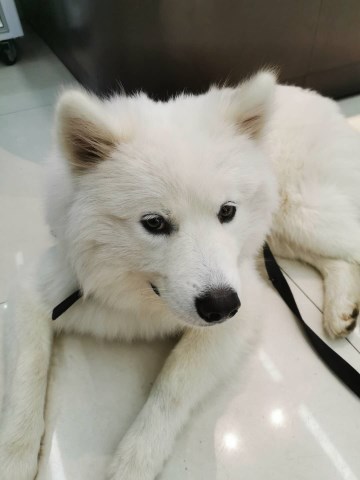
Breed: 2192-n000088-Samoyed